Up'n Down

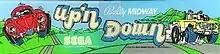

Up'n Down is an arcade video game developed by Sega and released in 1983. It was ported to the Atari 2600, ColecoVision, Atari 8-bit computers, and Commodore 64. In "Up'n Down", the player drives a car forward and backward along a branching, vertically scrolling track, collecting flags and jumping on other cars to destroy them.